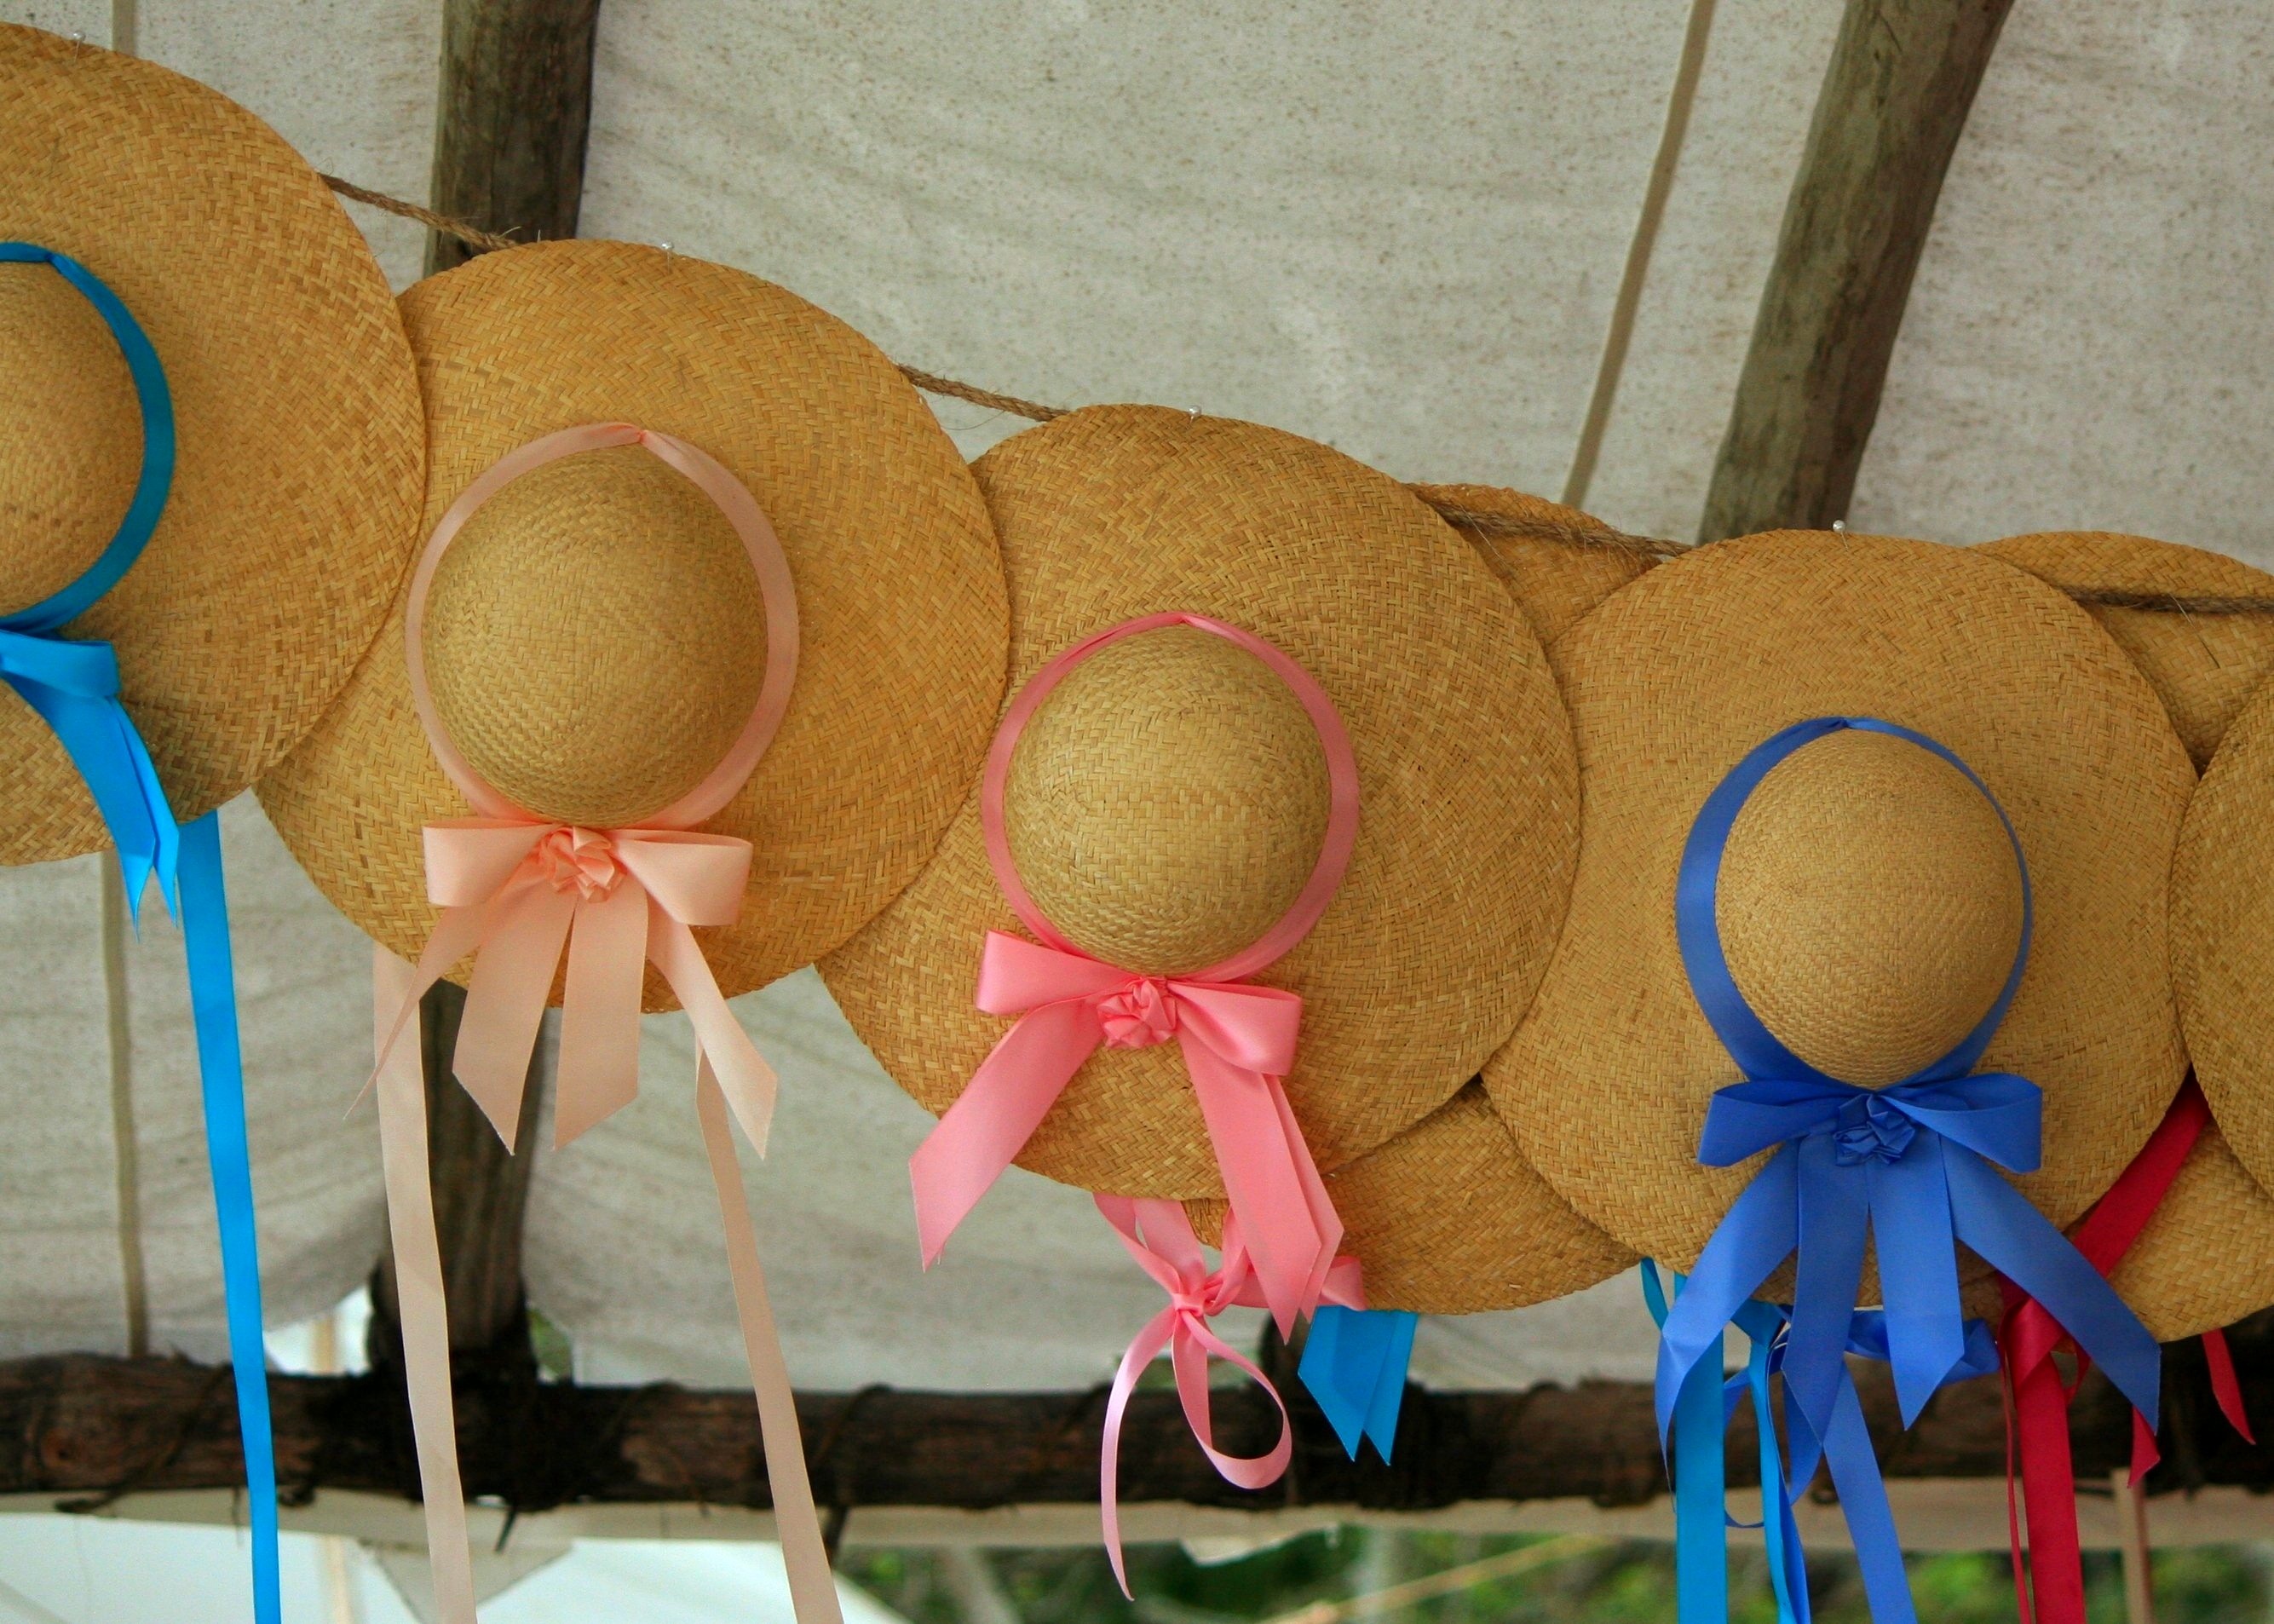
flower, fashion, clothing, toy, textile, art, women, ribbons, plush, bonnets, hats, accessory, headdress, stuffed toy, sun hats, glamourous, sunbonnets